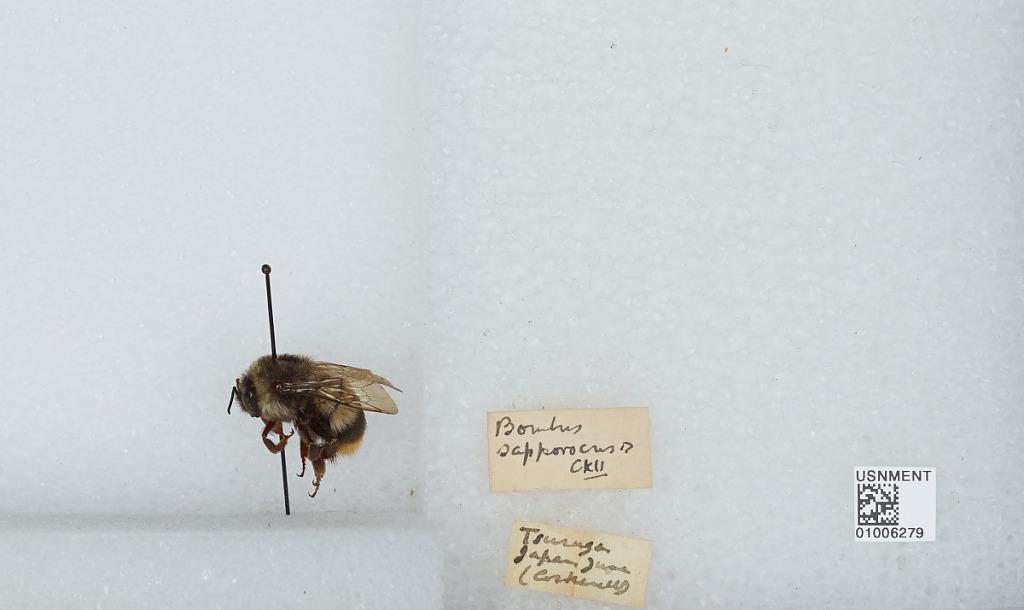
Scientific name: Bombus hypocrita Pérez
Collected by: Cockerell
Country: Japan
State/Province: Fukui Prefecture
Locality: Tsuruga